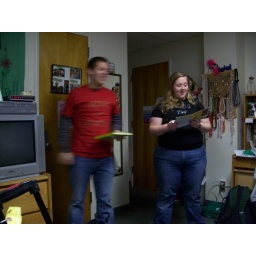
About thirty seconds later the book that's in Brian's hands had been thrown on the floor in disgust.